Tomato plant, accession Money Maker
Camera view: horizontal (90 deg, fisheye); turntable rotation: 180 degrees
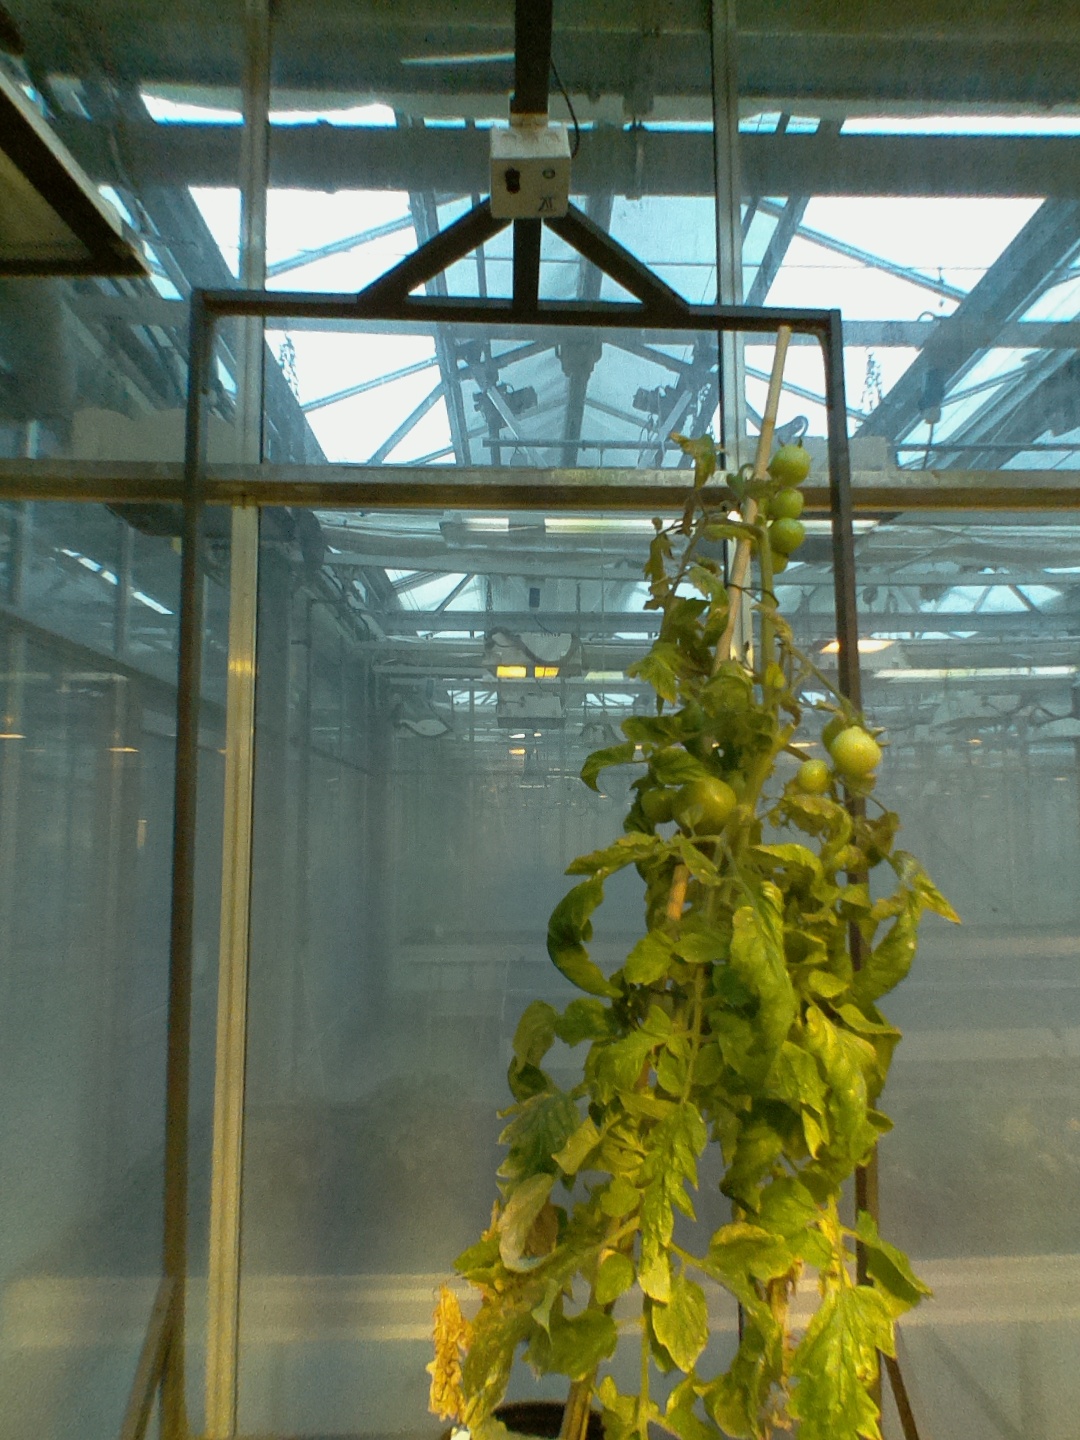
BBCH growth stage 79: 90% -100% of final fruit size